Essex Street Chapel

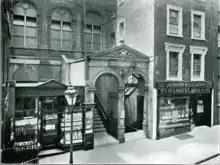
Essex Street Chapel and Hall, the since-demolished first Unitarian church building in England

Essex Street Chapel, also known as Essex Church, is a Unitarian place of worship in London. It was the first church in England set up with this doctrine, and was established when Dissenters still faced legal threat. As the birthplace of British Unitarianism, Essex Street has particularly been associated with social reformers and theologians. The congregation moved west in the 19th century, allowing the building to be turned into the headquarters for the British and Foreign Unitarian Association and the Sunday School Association. These evolved into the General Assembly of Unitarian and Free Christian Churches, the umbrella organisation for British Unitarianism, which is still based on the same site, in an office building called Essex Hall. This article deals with the buildings (1778, 1887, 1958), the history, and the current church, based in Kensington.